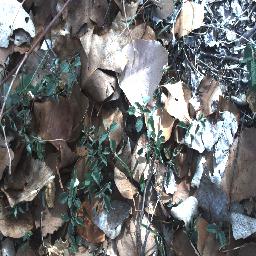
Label: negative